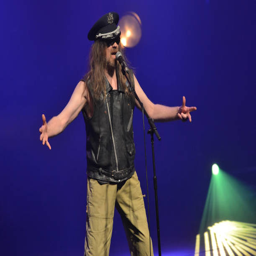
new wave artist performs live on stage during the series .